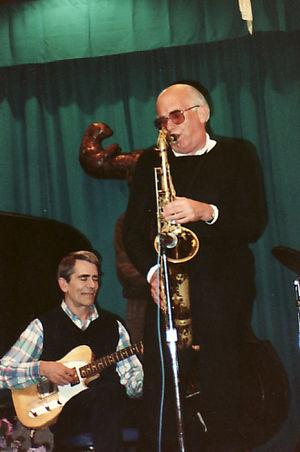
Ed Bickert est un guitariste canadien né le 29 novembre 1932 à Hochfeld et mort le 28 février 2019 à Toronto.
Fraser MacPherson est un musicien canadien de jazz, saxophoniste et flûtiste.